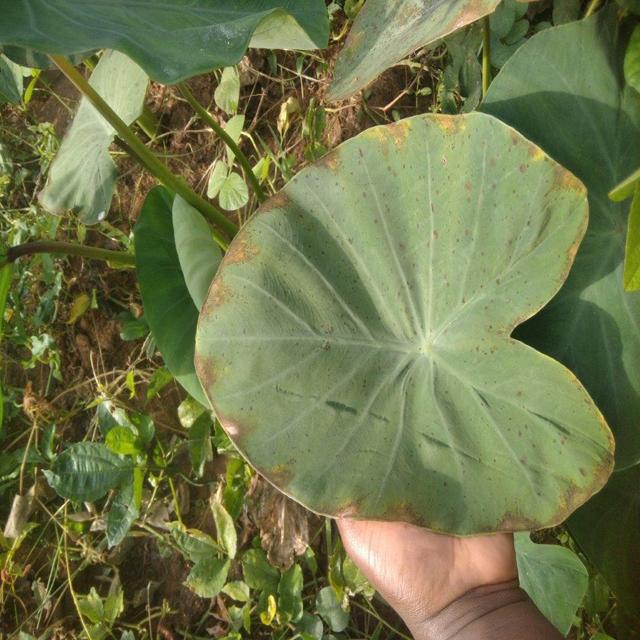
Label: Mid_Blight